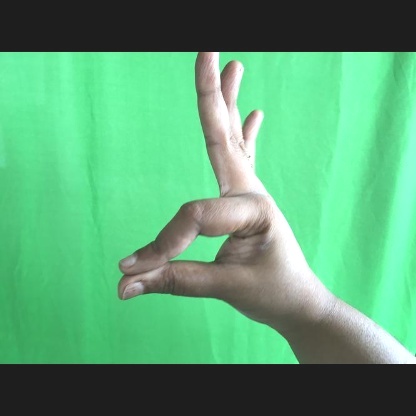
Mudra: Hamsasyam